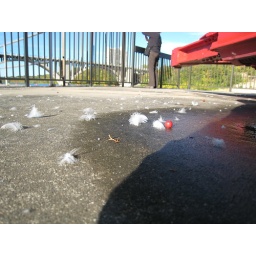
Photos taken walking the Mississippi River from Lake Street bridge to Lock &amp;amp; Dam 1 in Minneapolis.